Esther Rots

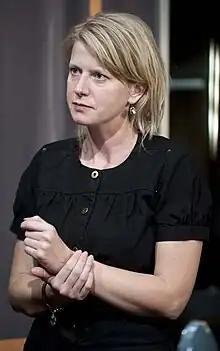
Esther Rots at the Berlin International Film Festival (2009)

Rots made her debut with the 2009 feature film "Can Go Through Skin" ("Kan door huid heen") for which she won the Golden Calf for Best Montage award at the 2009 Netherlands Film Festival. The whole team behind the film also won the Golden Calf Special Jury Prize and Rifka Lodeizen won the Golden Calf for Best Actress for her role in the film.